Aetosauria

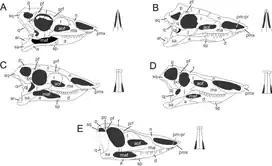
Aetosaur skull reconstructions: (A) "Aetosaurus ferratus", (B) "Paratypothorax andressorum", (C) "Stagonolepis robertsoni", (D) "Desmatosuchus smalli", (E) "Aetosauroides scagliai"

The skull of aetosaurs is relatively small compared to the body, and is quite distinctive in shape. Teeth are absent from both the front of the premaxilla (the bone forming the tip of the snout) and the front of the dentary (the toothed bone of the lower jaw). The teeth which are present are usually small and bulbous, ranging from basic conical forms to leaf-like shapes with large serrations. These are probably indicative of an omnivorous or herbivorous diet, and similar adaptations are seen in other archosaurs with less reliance on meat in their diet. A few aetosaurs have teeth with a ziphodont shape, meaning that the teeth are recurved, serrated, and flattened from the side. This shape, which is predominant in "Aetosauroides" and a small specimen tentatively referred to "Coahomasuchus", is typical of carnivorous archosaurs.